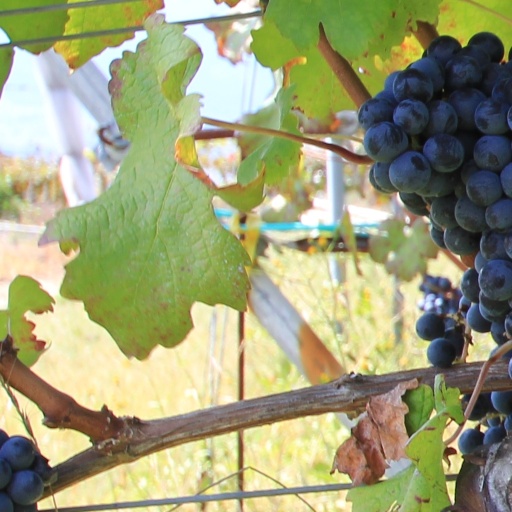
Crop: grape